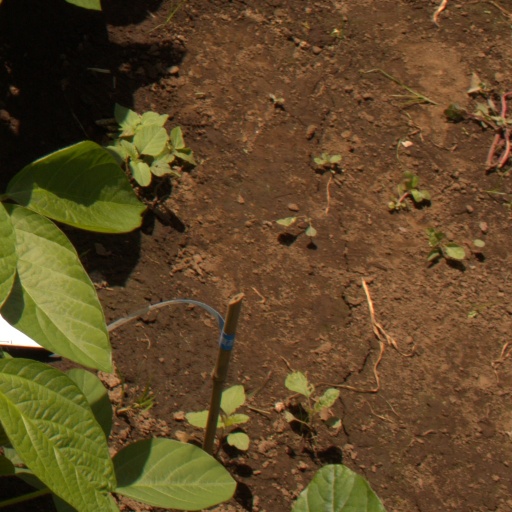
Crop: soybean